English cricket team in North America in 1859

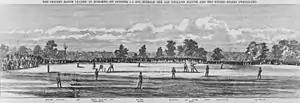
A wood engraving of the match at Hoboken, New Jersey.

Five matches were played, all against XXIIs, so none had first-class status. Three exhibition games were also played in which the 12 England players divided and added five North Americans to each team to make up eleven-a-side matches. Including travelling time, the trip lasted two months and each English player (all professionals) earned about £90, a sizeable sum at the time.